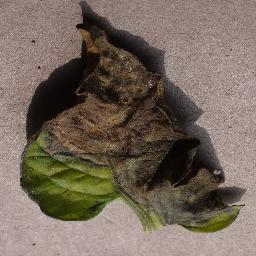
Label: Tomato___Late_blight